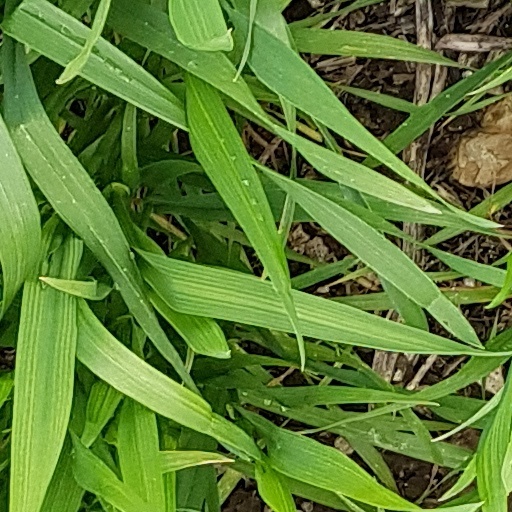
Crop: wheat